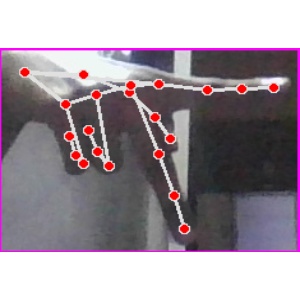
अक्षर: प